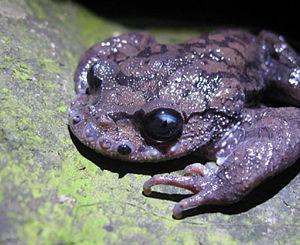
Leptobrachium boringii est une espèce d'amphibiens de la famille des Megophryidae.